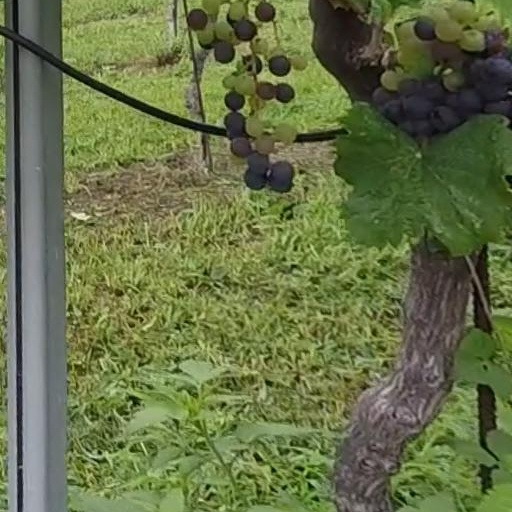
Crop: grape